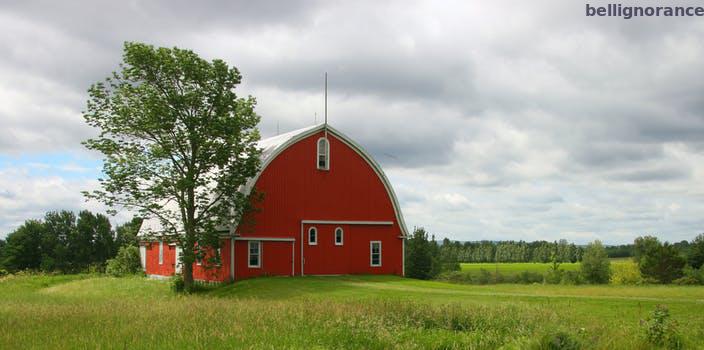
Label: Watermark